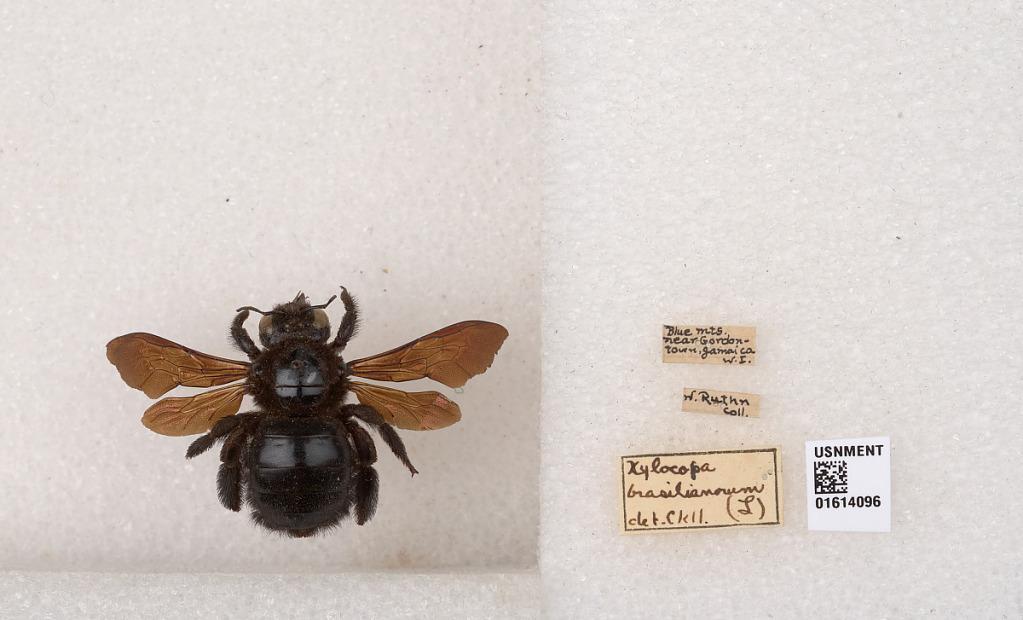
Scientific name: Xylocopa (Neoxylocopa) mordax Smith
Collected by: Rosenberg
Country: Jamaica
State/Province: St. Andrew
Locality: Blue Mts. near Gordon Town